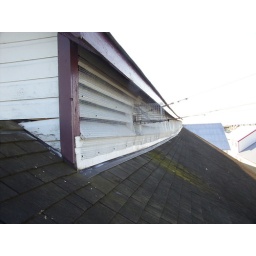
A one way door installed in a house. This allows the animal to leave but not re-enter.